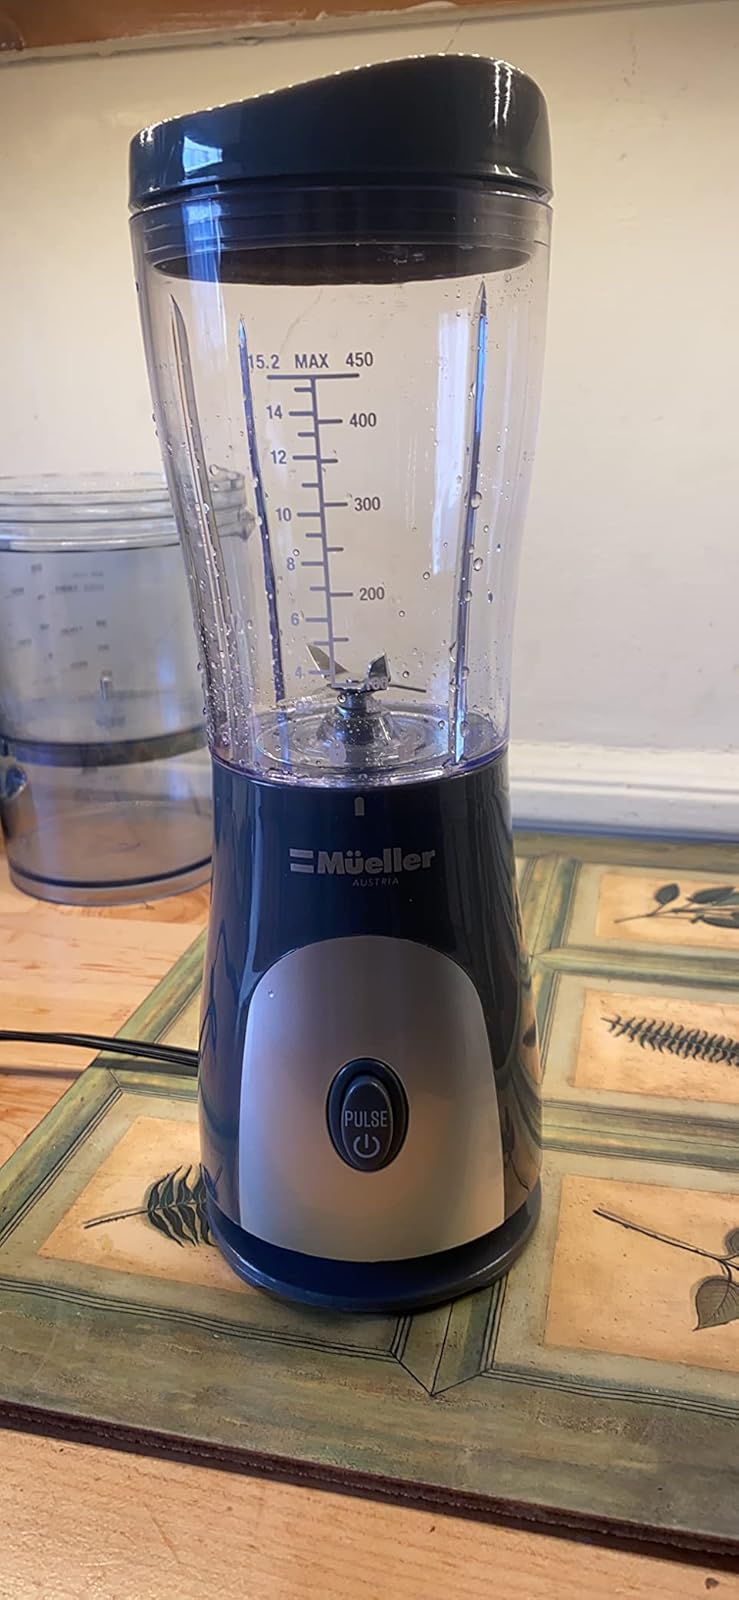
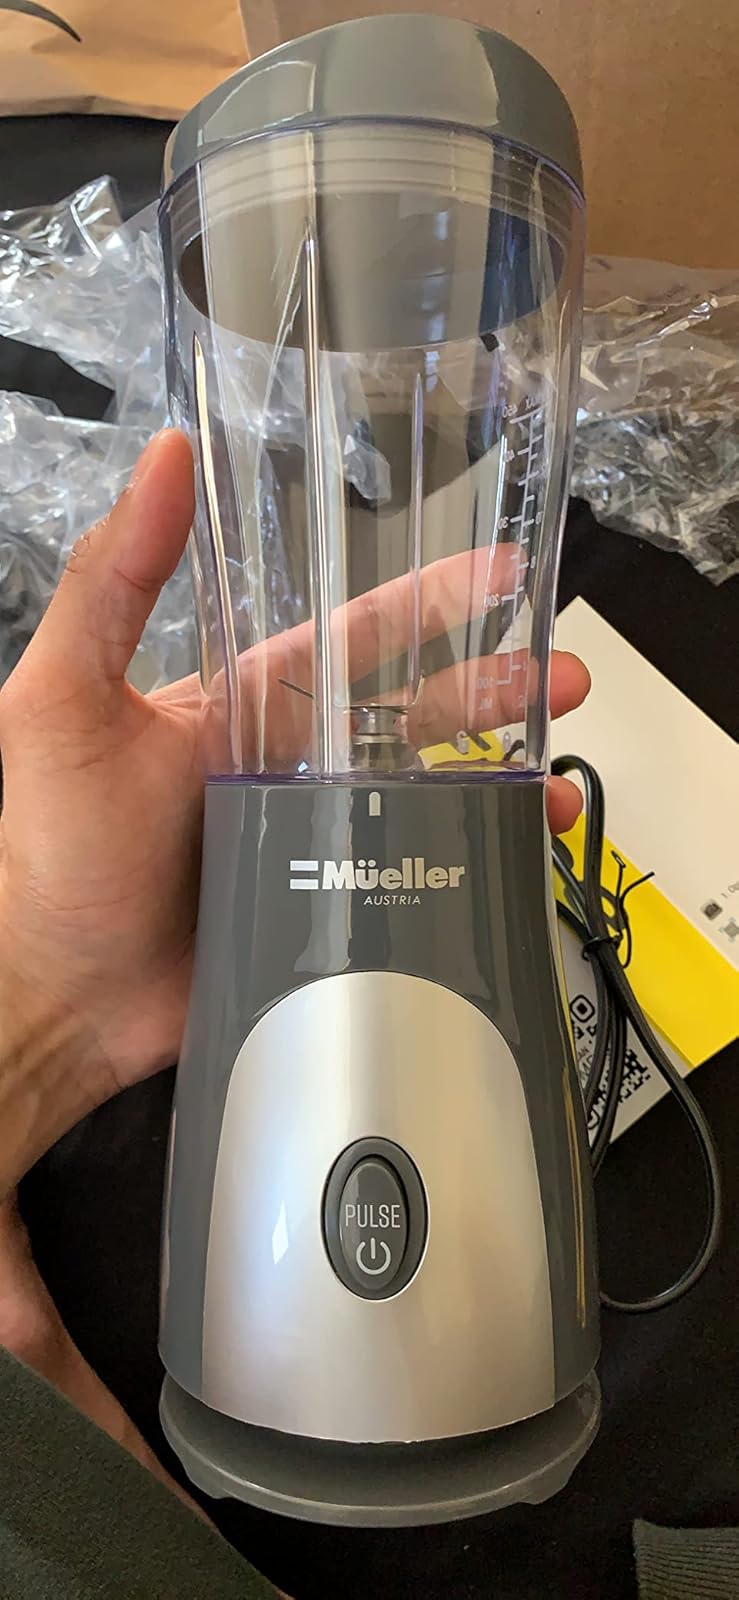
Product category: items_blender
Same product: yes